George H. Steuart (militia general)

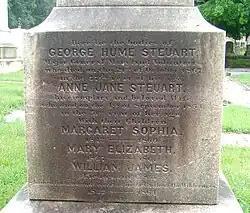
Headstone marking the grave of George H Steuart ""Major General Maryland Volunteers"", his wife Anne Jane, and other members of his family. Greenmount Cemetery, Baltimore.

The political situation remained uncertain until May 13, 1861, when Union troops occupied the state, restoring order and preventing any further move to secession, and by late summer Maryland was firmly in the hands of Union soldiers. Arrests of Confederate sympathizers soon followed, and General Steuart fled to Charlottesville, Virginia, after which much of his family's property was confiscated by the Federal Government. Maryland Square was seized by the Union Army and re-named Camp Andrew after Massachusetts Governor John Albion Andrew, a noted abolitionist. Union troops were quartered in Steuart's mansion and Jarvis Hospital was soon erected on the grounds of the estate, to care for Federal wounded.